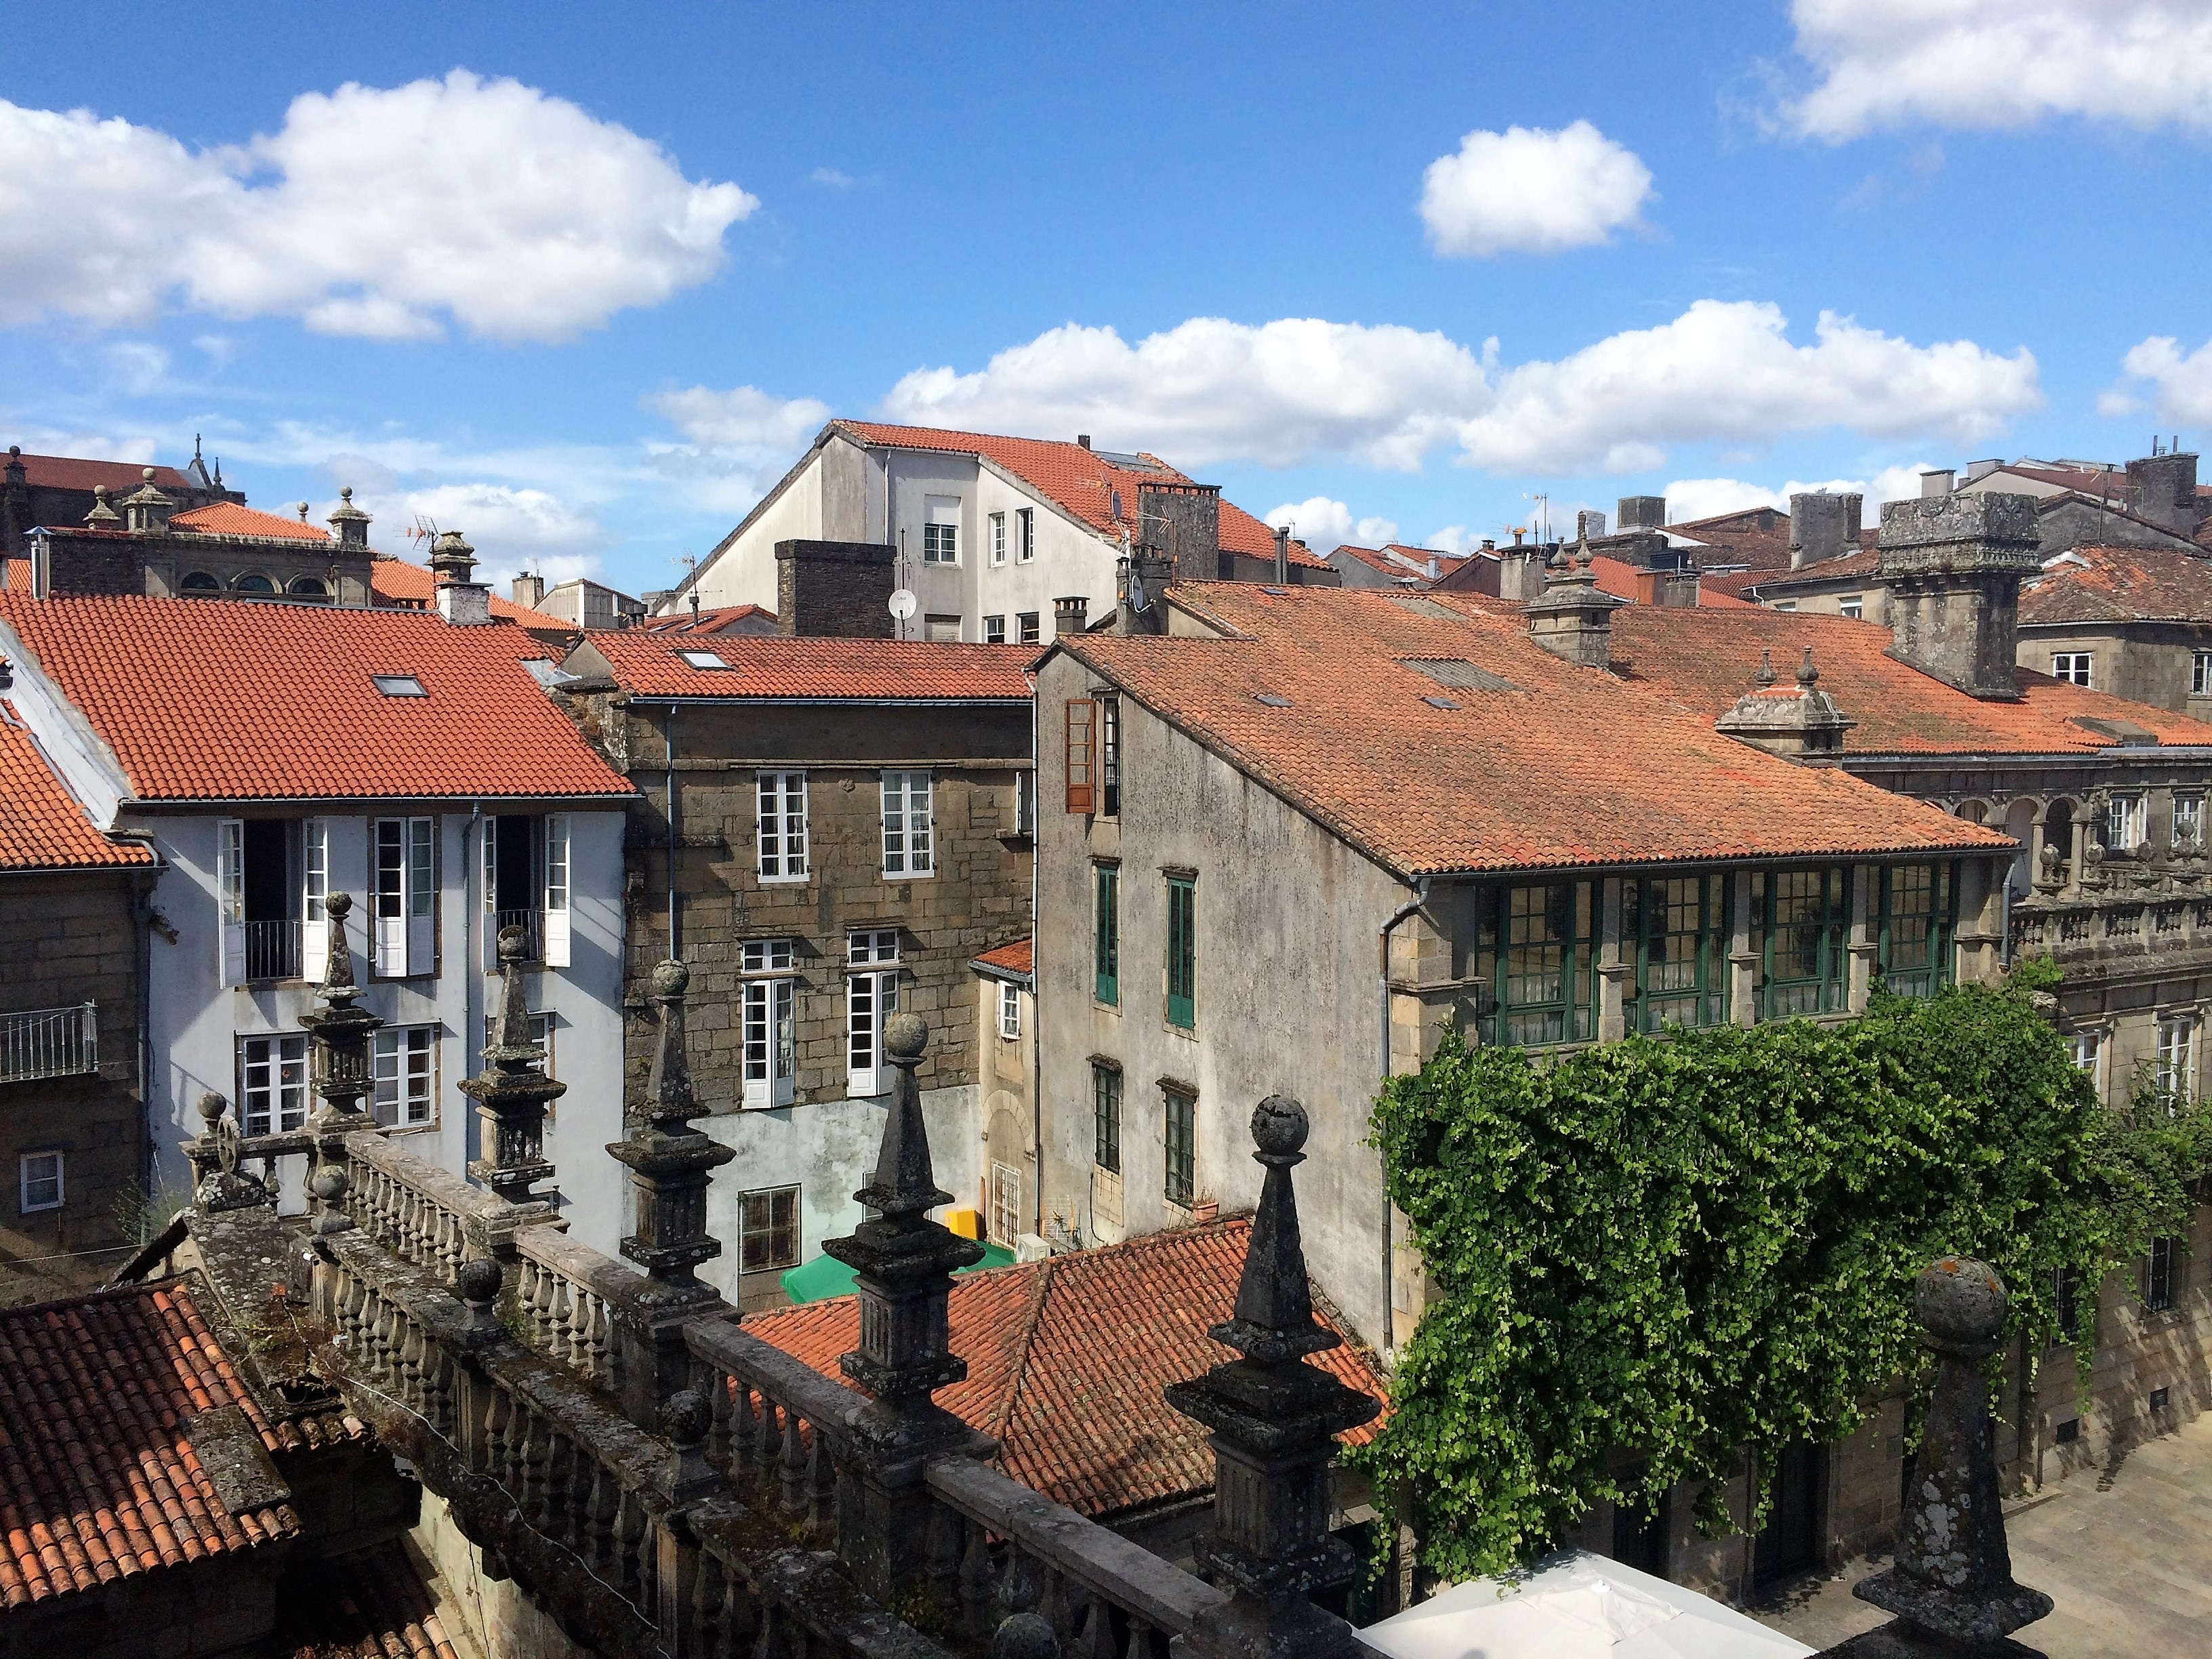
house, town, city, stone, cityscape, vacation, travel, village, suburb, cathedral, tourism, waterway, galicia, romanesque, compostela, neighbourhood, way of st james, obradoiro, santiago of compostela, urban area, residential area, human settlement, plaza de platerias, the quintana square